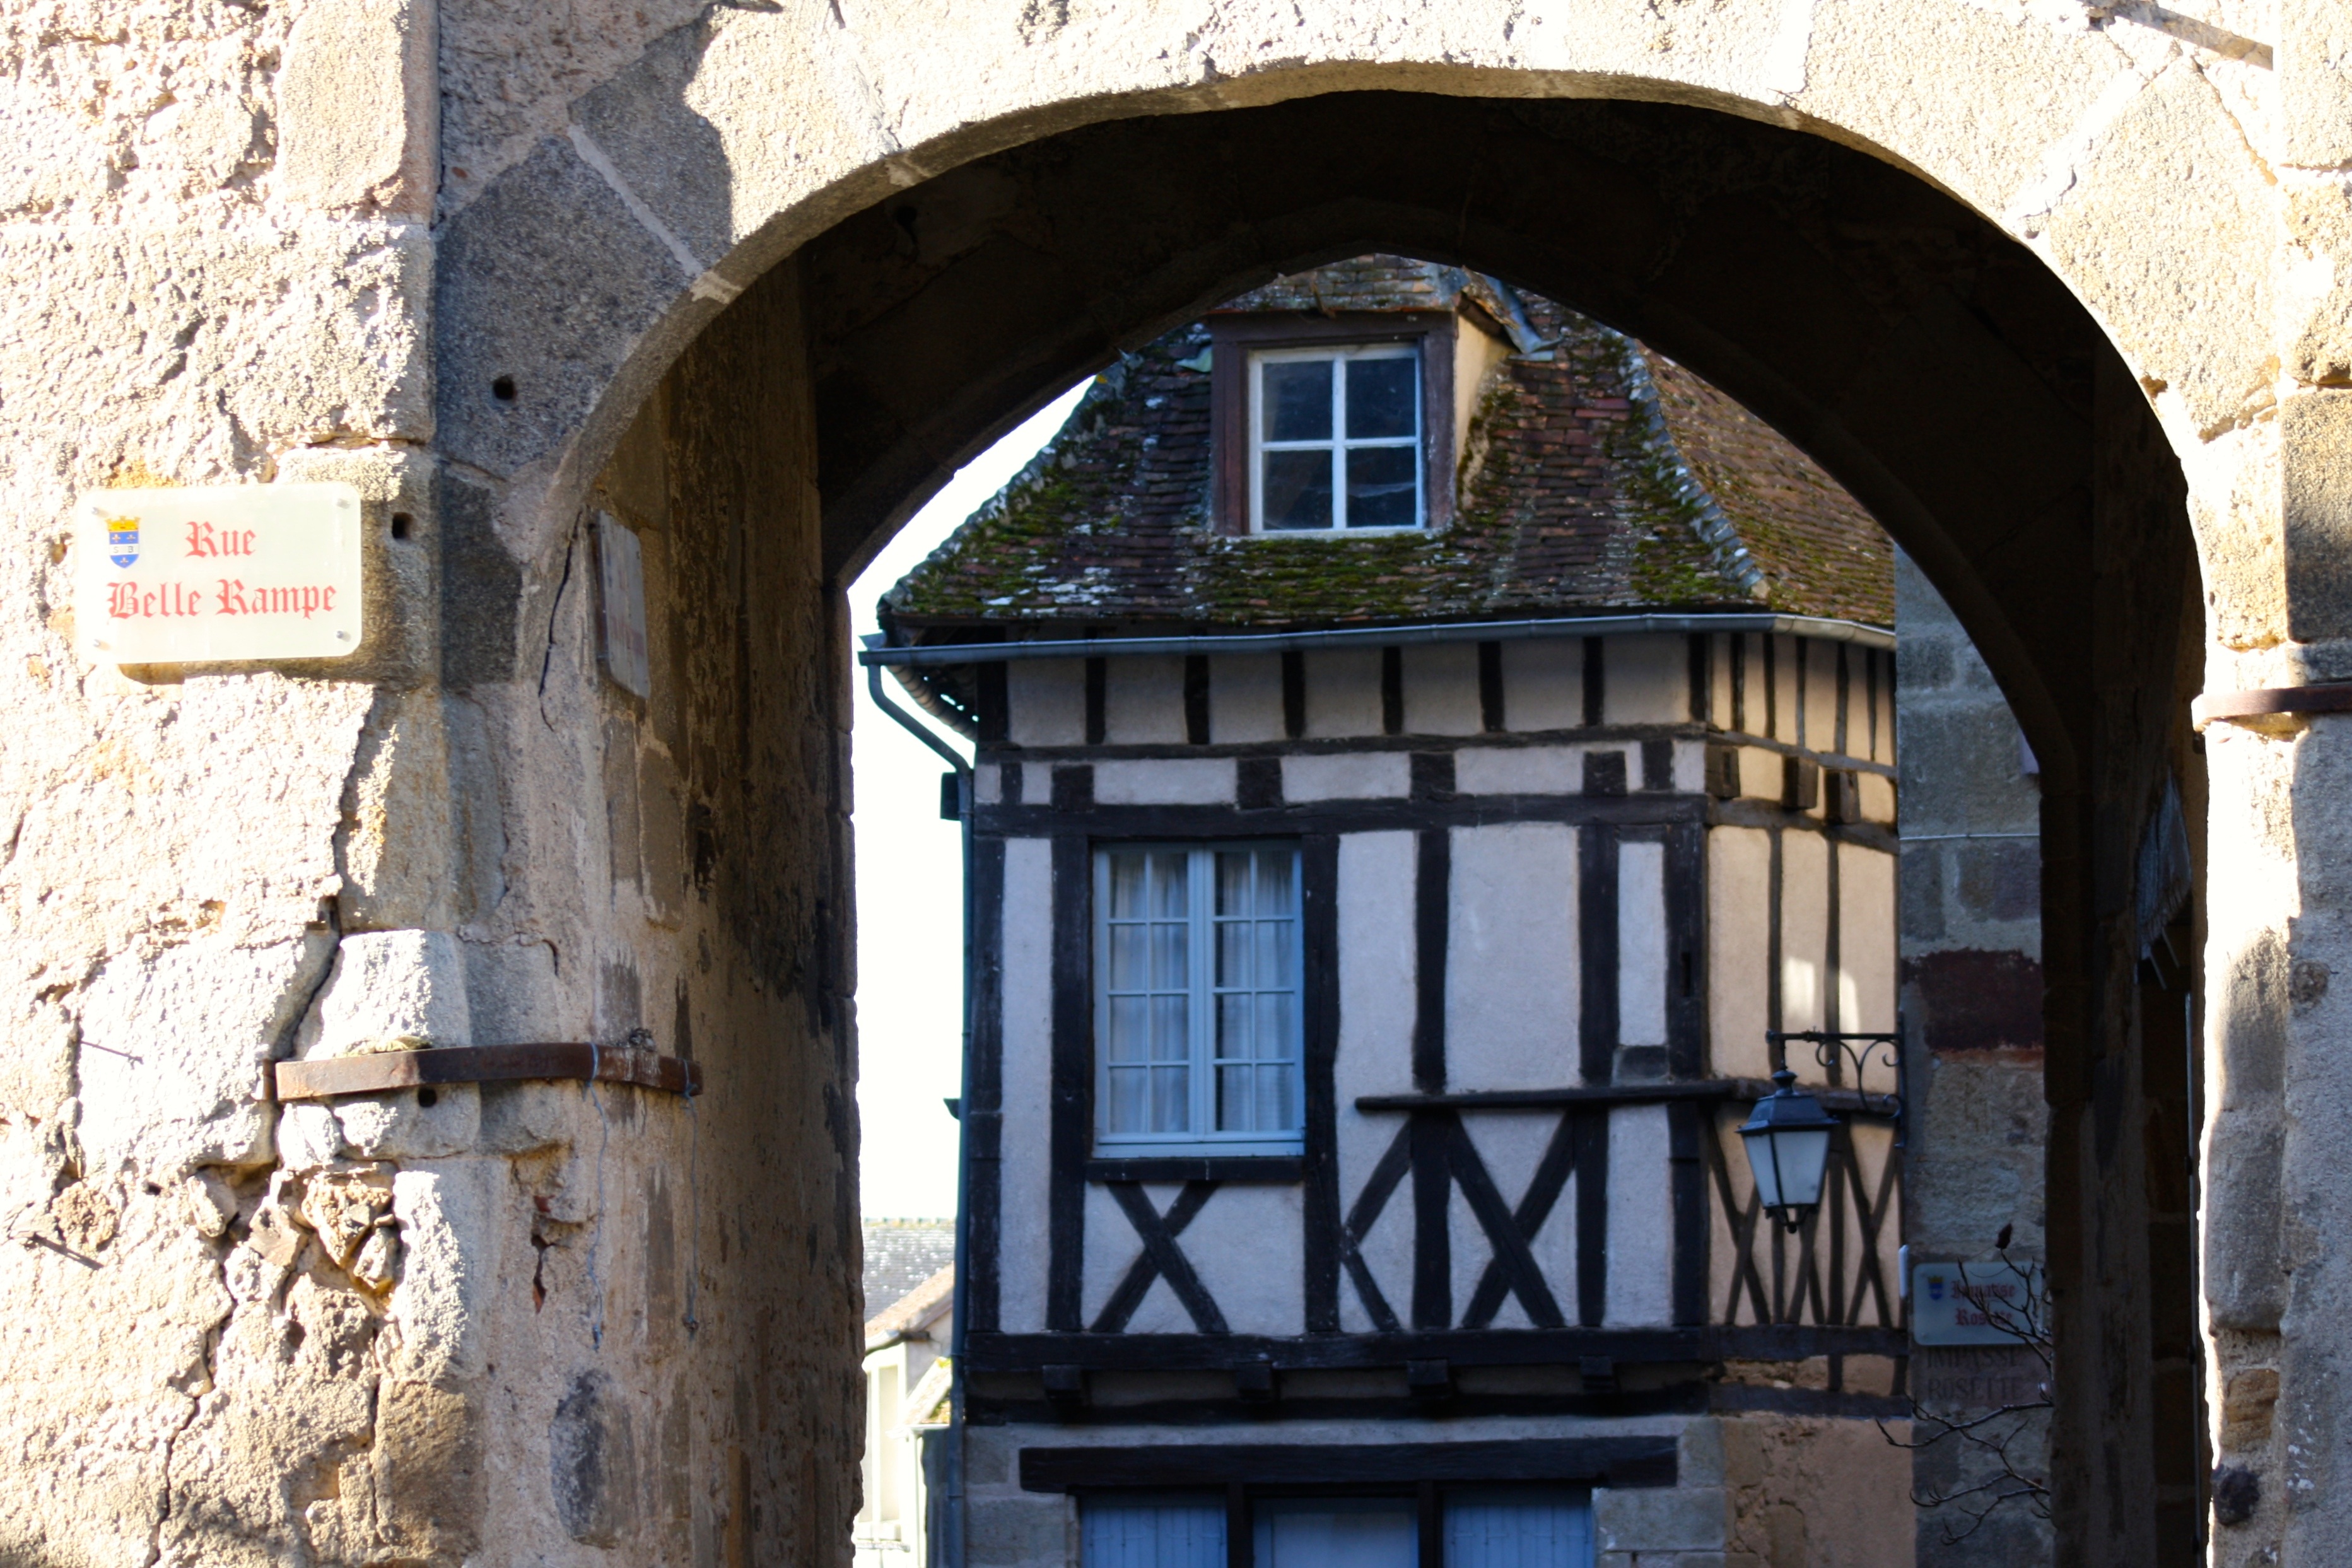
architecture, wood, berry, house, window, alley, home, wall, arch, cottage, facade, door, history, urban area, medieval archway, st benoit du sault, french timber framed building, medieval france, ancient village berry, st benoit du sault france